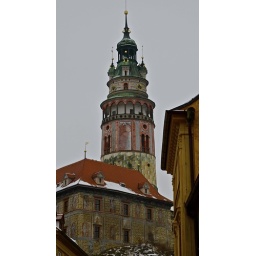
I was standing in a small alley looking up at the beautiful clock tower.